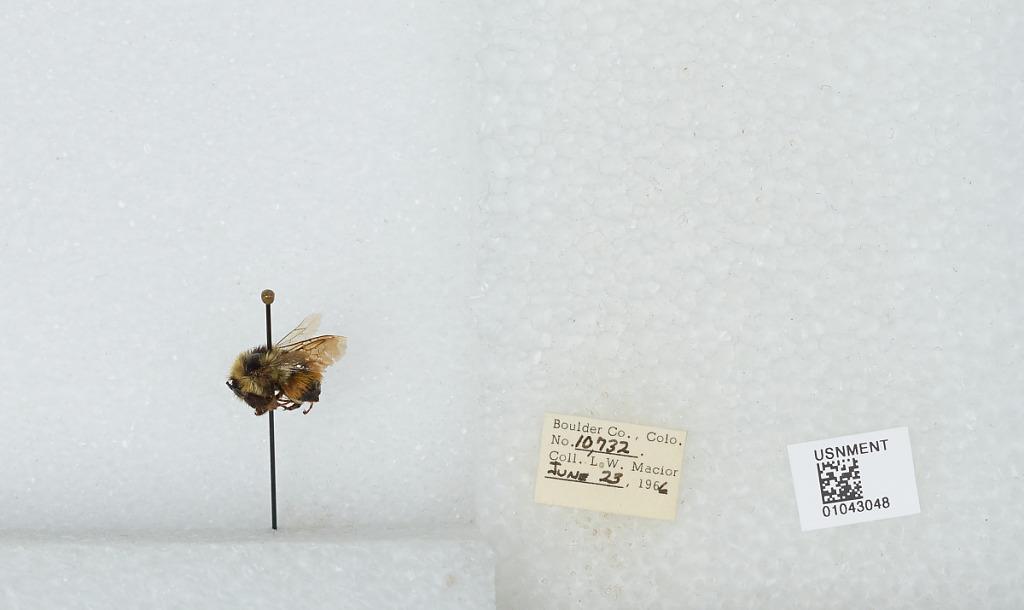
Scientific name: Bombus (Pyrobombus) bifarius Cresson
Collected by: L. Macior
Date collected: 1966-6-23
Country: United States
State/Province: Colorado
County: Boulder
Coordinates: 40.09, -105.36